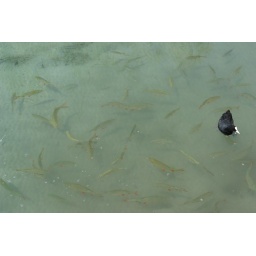
Fish and duck in the lake